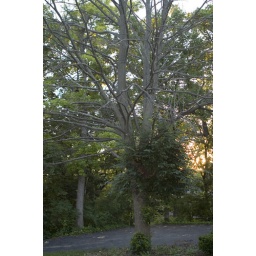
This is the house in foreclosure next door to us